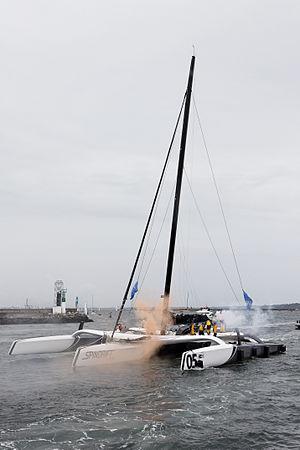
L'équipage du Spindrift Racing saluant la foule lors de son entrée dans le port de Brest lors des Tonnerres de Brest 2012, le 13 juillet 2012.
Le Multi One Design est une classe de trimaran monotype de 70 pieds, dont le programme est lancé en 2009, sous l'impulsion du marin vaudois Stève Ravussin et du multi-entrepreneur vaudois Marco Simeoni.